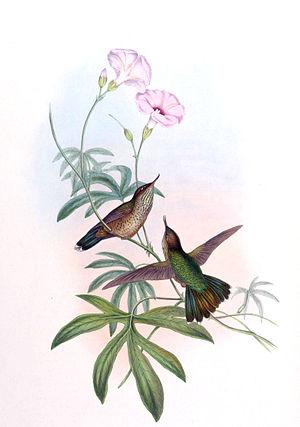
Le Colibri avocettin est une espèce de colibris. C'est la seule espèce du genre Opisthoprora.